WonderSwan

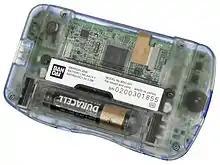
All WonderSwan models are powered by a single AA battery.

The main CPU of the WonderSwan is a 16-bit NEC V30 MZ, a variant of the Intel 8086. The original model's screen is capable of displaying up to eight shades of gray, in contrast to the four displayed by the WonderSwan's main competitor, the Game Boy. Similar to the Atari Lynx, the handheld has an extra set of buttons allowing the console to be played at different angles; for the WonderSwan, these buttons were used to allow gamers to play games in both the portrait and landscape orientations. The WonderSwan series are all powered by a single AA battery, with the original monochrome version having a battery life of 40 hours. It also allows players to record their personal information, such as their name, birth date, and blood type, which can then be accessed and used by the game. Its LCD screen is and displays at a resolution of 224 × 144. Its sound capabilities consist of four PCM channels, each of which can play 32-sample, 4-bit sounds at selectable volume and pitch levels.